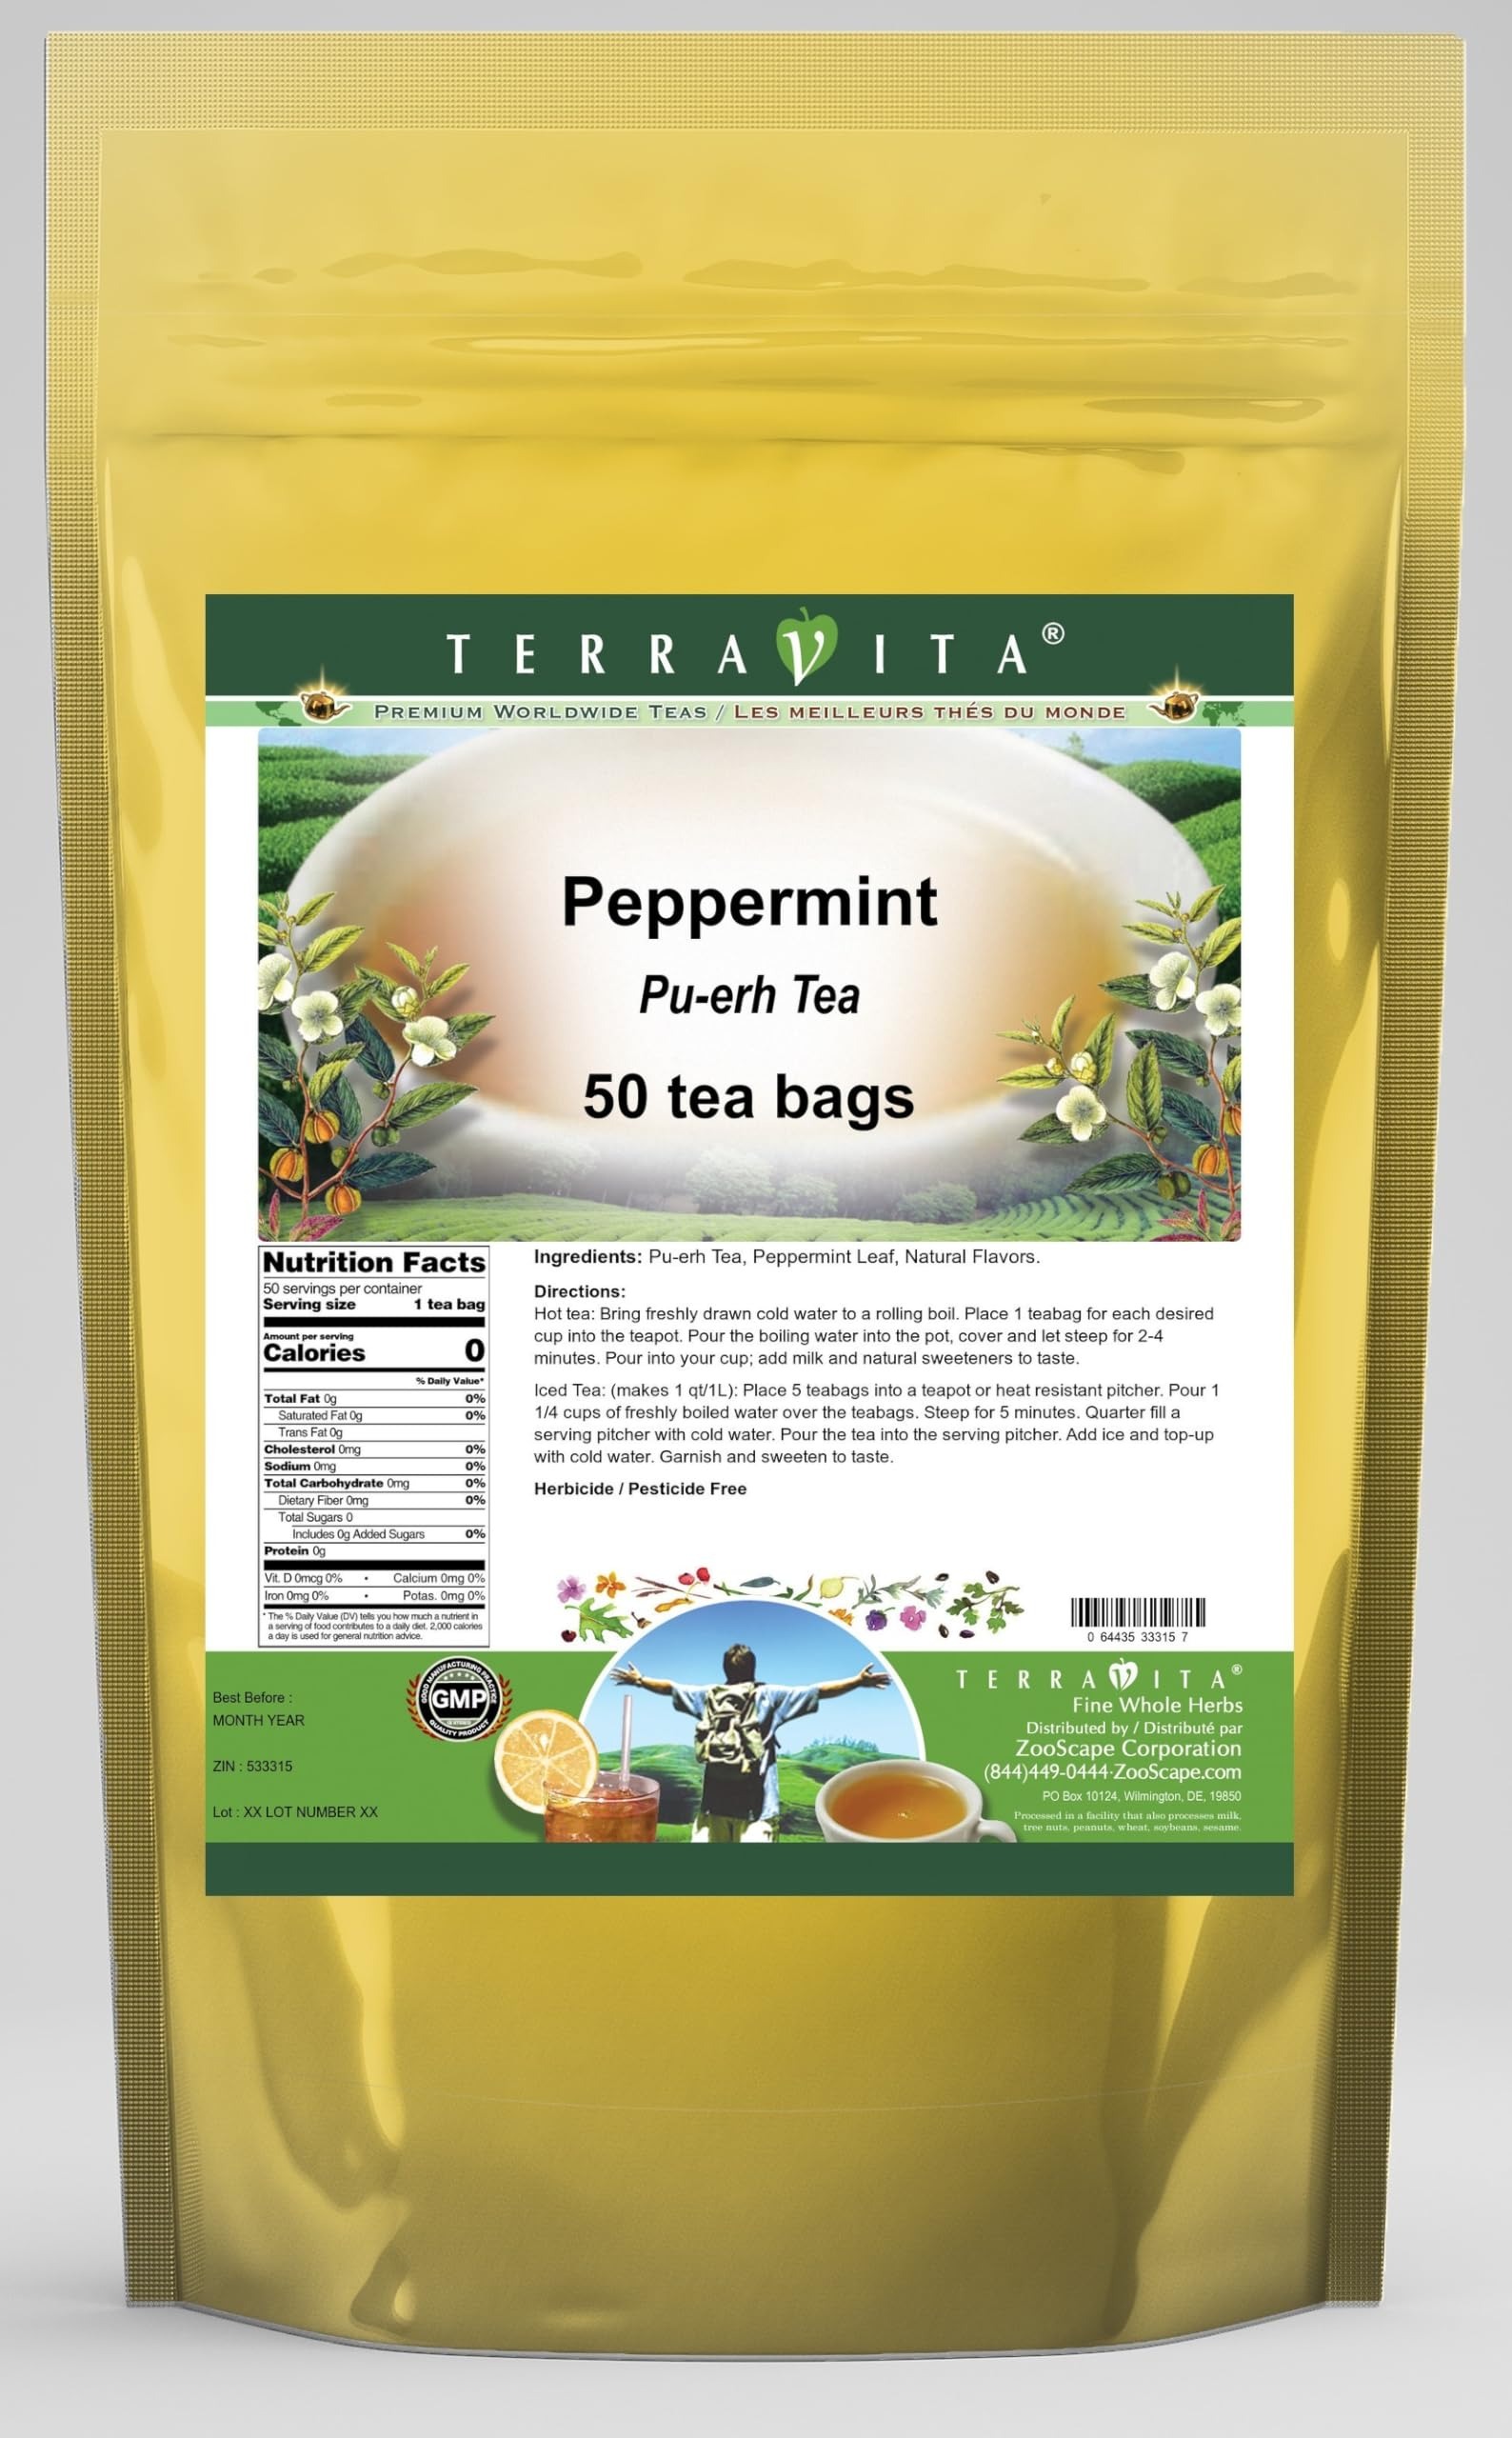
Item Name: Peppermint Pu-erh Tea (50 tea bags, ZIN: 533315) - 2 Pack
Bullet Point 1: Our Peppermint Pu-erh Tea is a terrific flavored Pu-erh tea with Peppermint Leaf that you can enjoy again and again! You will really enjoy the special Peppermint aroma and taste! - Ingredients: Pu-erh tea, Peppermint Leaf and Natural Peppermint Flavor.
Bullet Point 2: No fillers.
Bullet Point 3: Manufacturer: TerraVita
Bullet Point 4: Size: 50 tea bags
Bullet Point 5: Pu-erh Tea Bags - Packed in a convenient upright pouch!
Product Description: Our Peppermint Pu-erh Tea is a terrific flavored Pu-erh tea with Peppermint Leaf that you can enjoy again and again! You will really enjoy the special Peppermint aroma and taste! - Ingredients: Pu-erh tea, Peppermint Leaf and Natural Peppermint Flavor. - Hot tea brewing method: Bring freshly drawn cold water to a rolling boil. Place 1 teabag for each desired cup into the teapot. Pour the boiling water into the pot, cover and let steep for 2-4 minutes. Pour into your cup; add milk and natural sweeteners to taste. - Iced tea brewing method: (to make 1 liter/quart): Place 5 teabags into a teapot or heat resistant pitcher. Pour 1 1/4 cups of freshly boiled water over the teabags. Steep for 5 minutes. Quarter fill a serving pitcher with cold water. Pour the tea into the serving pitcher. Add ice and top-up with cold water. Garnish and sweeten to taste. - TerraVita is an exclusive line of premium-quality, natural source products that use only the finest, purest and most potent ingredients found around the world. TerraVita is hallmarked by the highest possible standards of purity, potency, stability and freshness. All of our products are prepared with the highest elements of quality control, from raw materials through the entire manufacturing process, up to and including the moment that the bottles or bags are sealed for freshness and shipped out to you. Our highest possible standards are certified by independent laboratories and backed by our personal guarantee. - TerraVita exists to meet and ensure your family's health and wellness without the harmful effects of chemicals and health products. We strive to make all of our products affordable and reliable and are constantly searching the market to maintain our affordability and to look for new ways to serve you and the ones you
Value: 100.0
Unit: Count

Price: 39.71